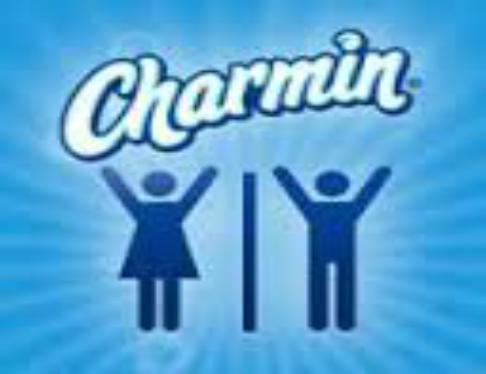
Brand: Charmin
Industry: Food